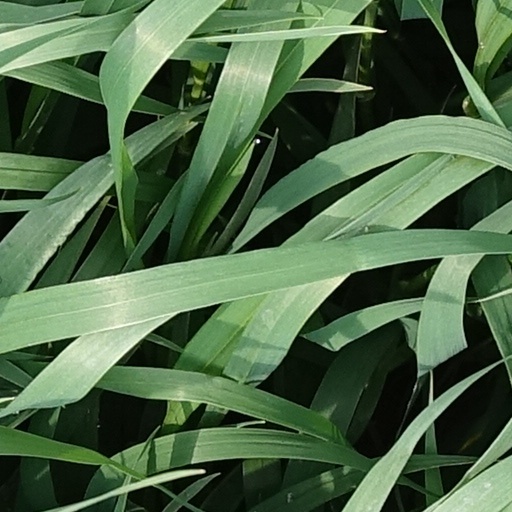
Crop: wheat